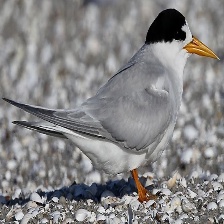
Species: FAIRY TERN
Scientific name: STERNULA NEREIS